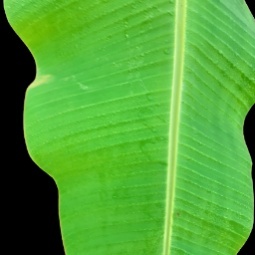
Label: Healthy